Ignác Jan Hanuš

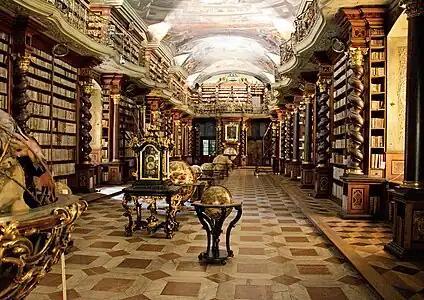
Baroque hall at the National Library

That same year, he took over management of the National Library, following an attempted suicide by its director, Pavel Josef Šafařík. He increased the number of employees, reorganized the catalog, expanded the reading room and extended its operating hours.